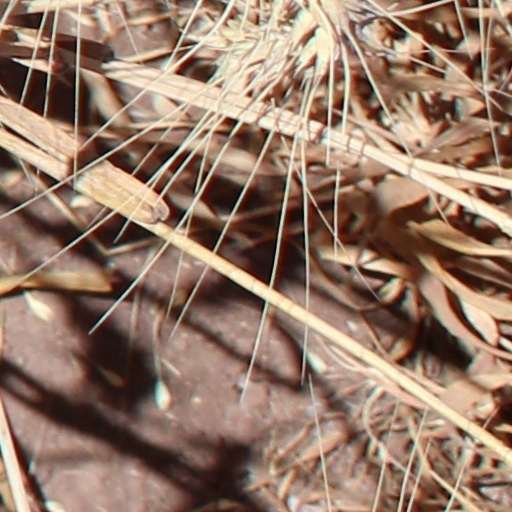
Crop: wheat